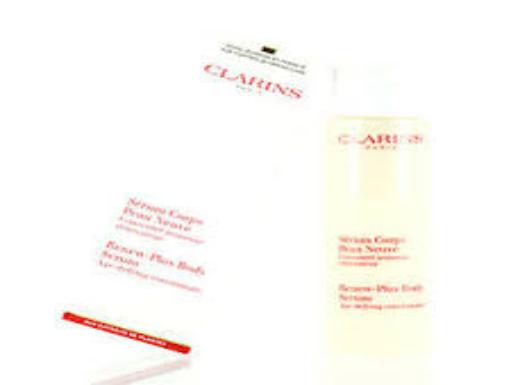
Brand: clarins
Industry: Necessities